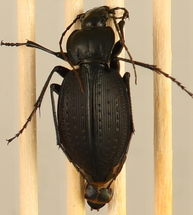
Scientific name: Carabus goryi
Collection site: Great Smoky Mountains National Park NEON (GRSM), plot GRSM_012